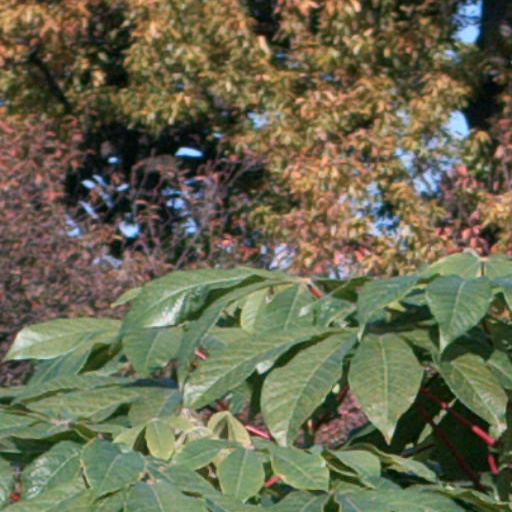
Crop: cassava